Asakura Station (Tosaden)

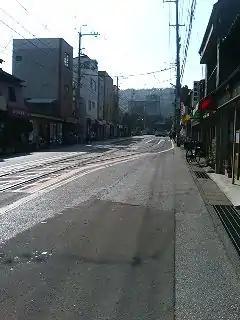
Station without platform

is a tram station in Kōchi, Kōchi Prefecture, Japan.